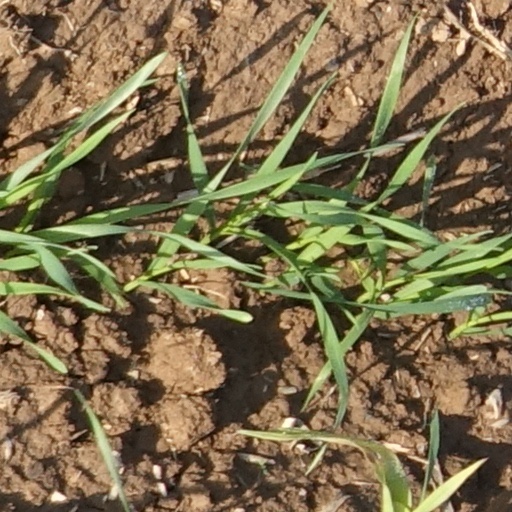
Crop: wheat